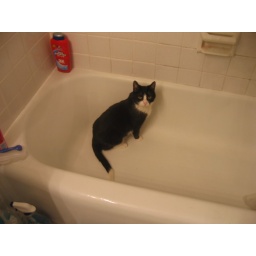
sitting in the tub